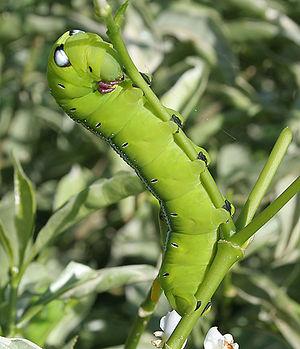
Le Sphinx du laurier-rose est une espèce de lépidoptères appartenant à la famille des Sphingidae, à la sous-famille des Macroglossinae, à la tribu des Macroglossini et au genre Daphnis. C'est un papillon migrateur de l'Afrique vers l'Europe.